Stennis Space Center

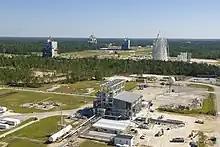
An aerial photo shows all three NASA Stennis Space Center (SSC) test complexes - the E Test Complex (foreground), the three A Test Complex stands (middle) and the B Test Complex (back).

The Rocket Propulsion Test Complex is a rocket testing complex which was built in 1965 as a component of the John C. Stennis Space Center. The Rocket Propulsion Test Complex played an important role in the development of the Saturn V rocket. The A-1, A-2 and B-1/B-2 test stands were declared a National Historic Landmark in 1985.